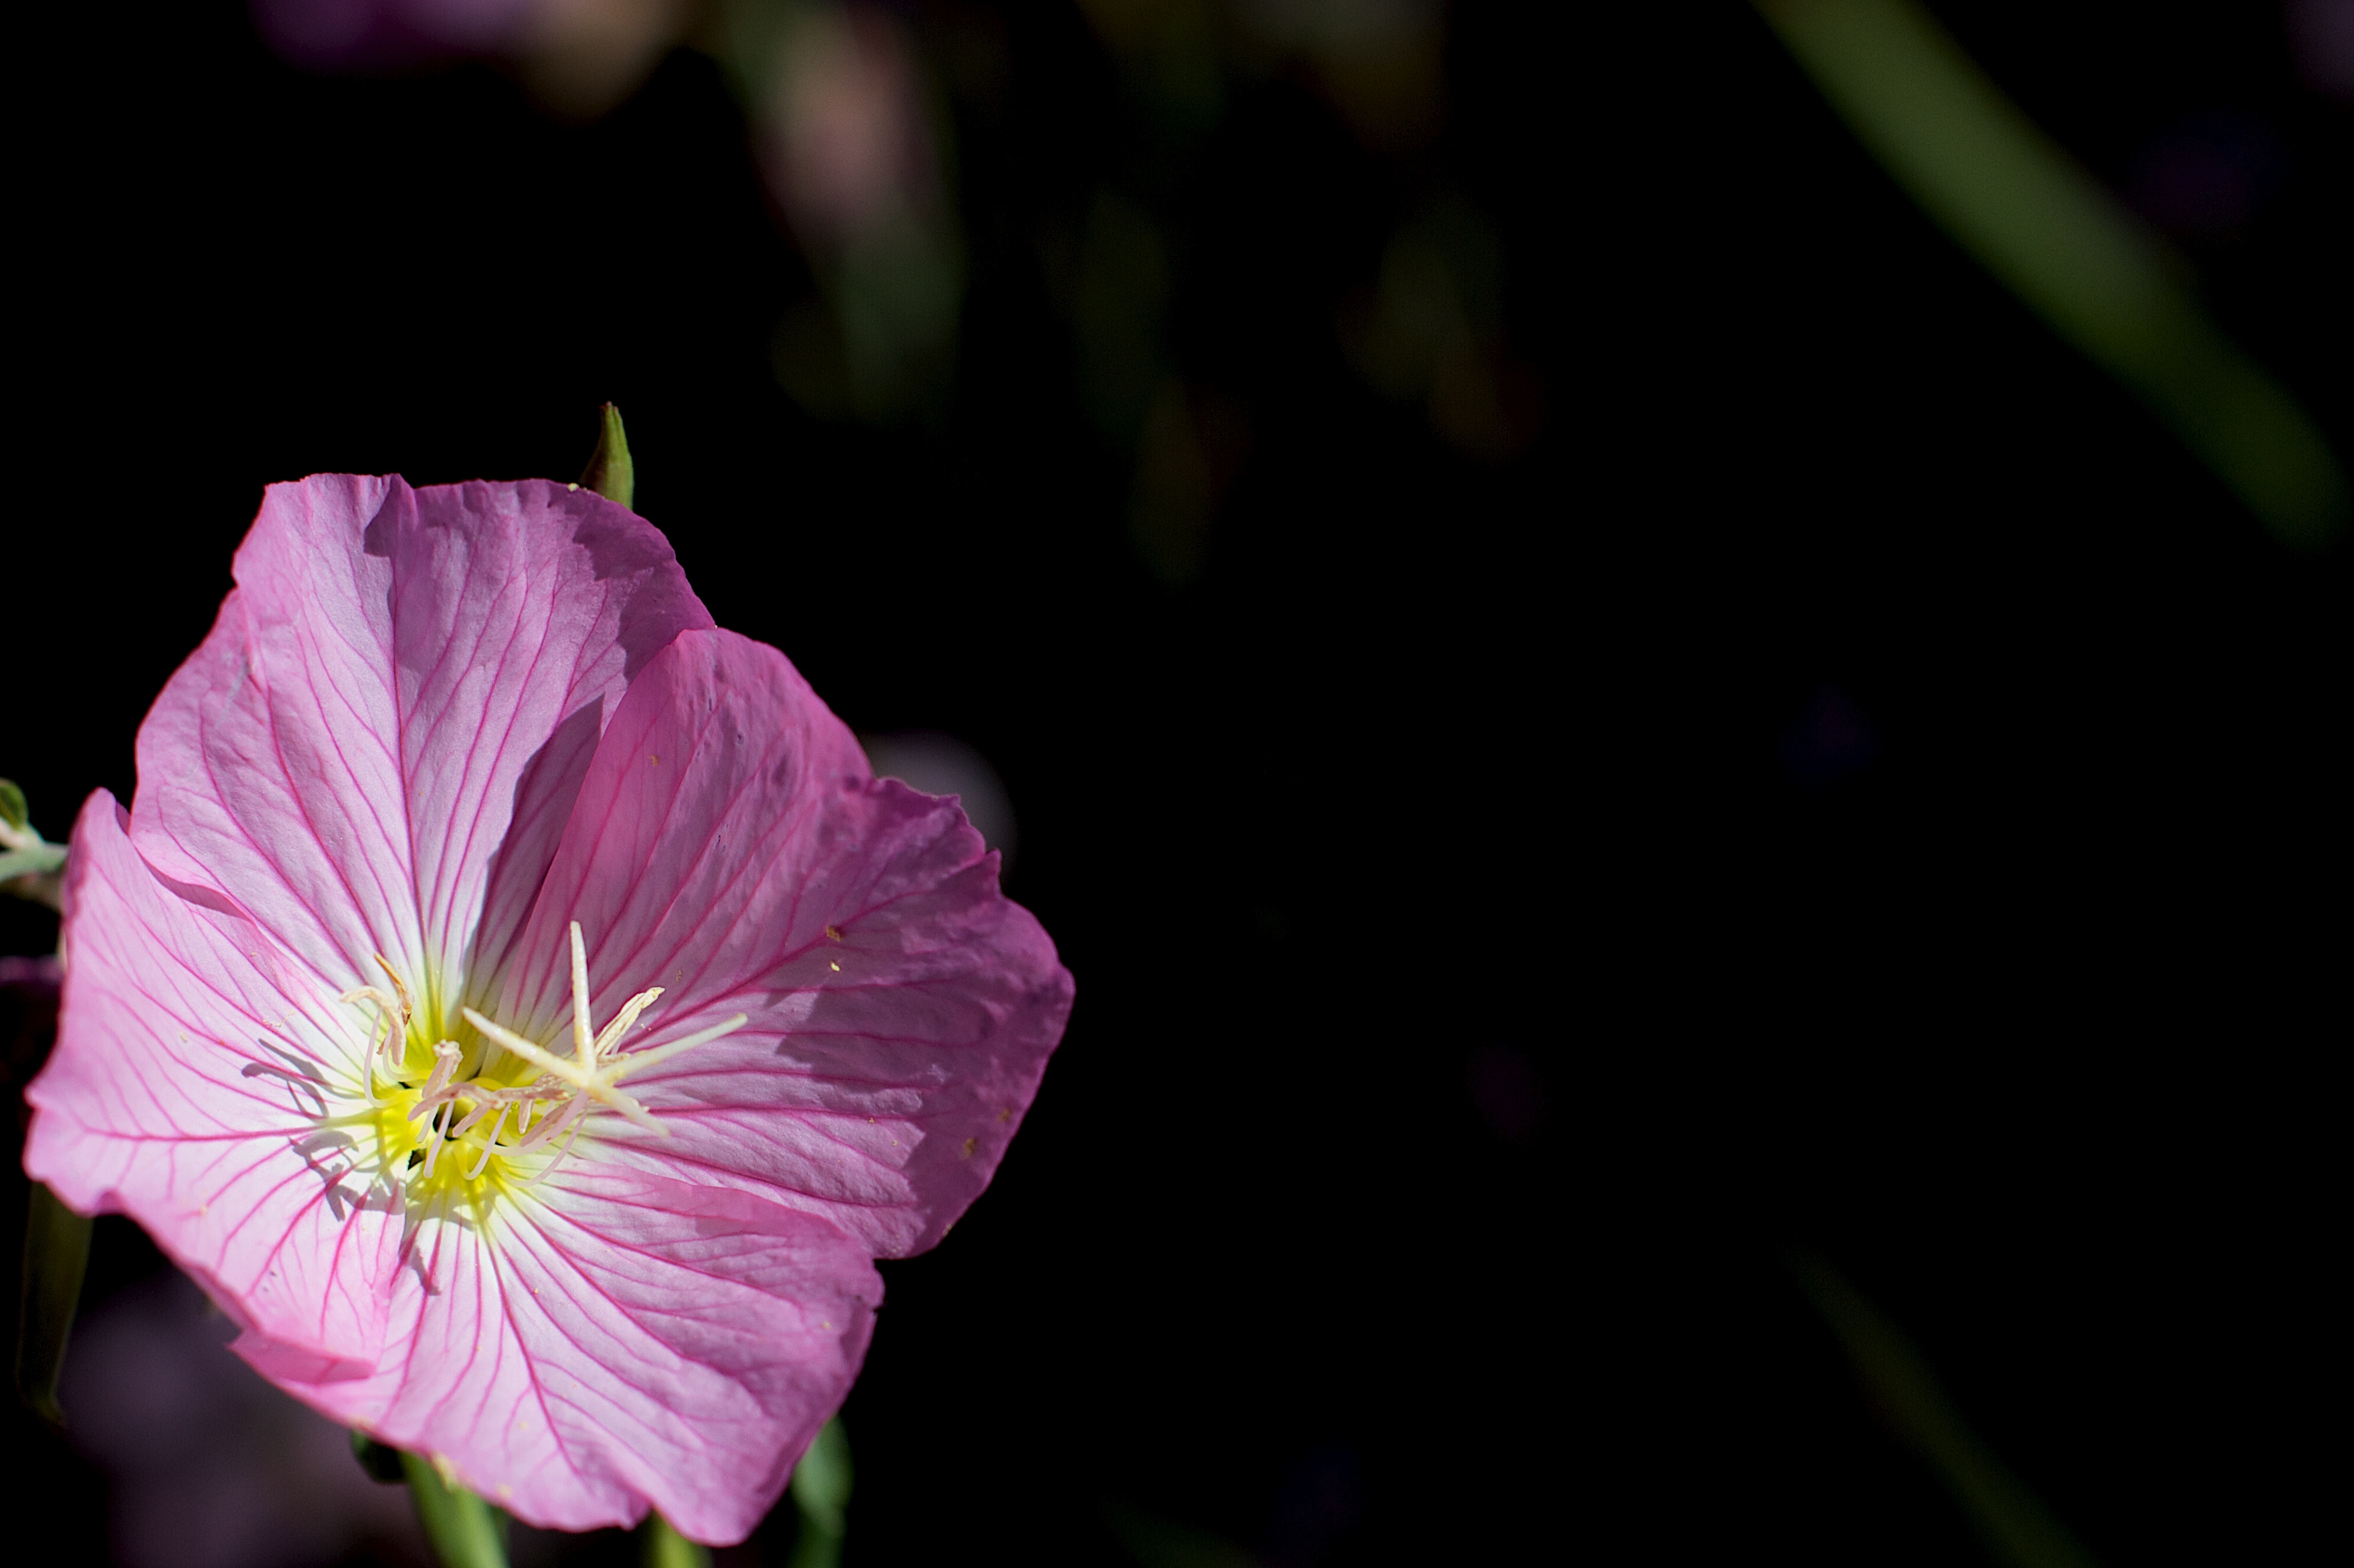
nature, blossom, plant, photography, leaf, flower, petal, green, flora, wildflower, close up, macro photography, flowering plant, plant stem, land plant